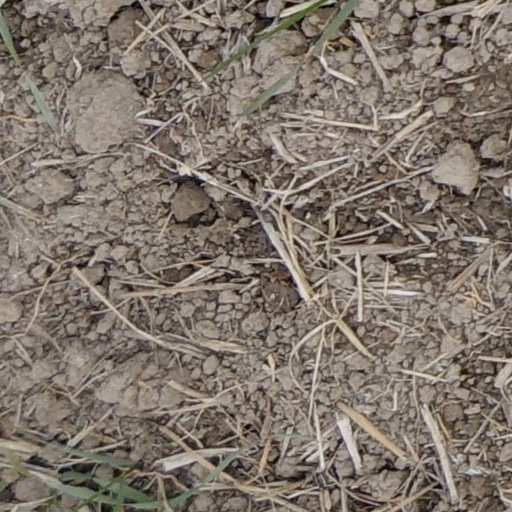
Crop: wheat